Tamatea Urehaea

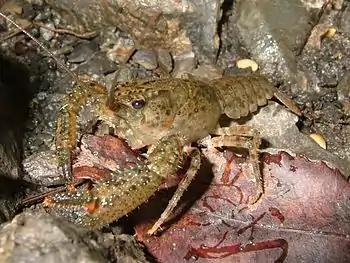
(freshwater crayfish)

From here, he travelled to Ōpōtiki. He remained there until he heard that his son Kahungunu had married Rongomai-wāhine at Māhia Peninsula and that she was pregnant. He gathered presents and set out to bless the newborn. He travelled up the Waioeka River, where his pet "karoro" (kelp gull) turned to stone. The stone bird remained a local landmark as of 1944. When Tamatea came to Moumoukai, a village near Mōrere, he received the news that Rongomai-wāhine had given birth to a girl, who was the child of her previous husband, not Kahungunu. Tamatea threw the presents away in anger and went to Tapu-te-ranga island in Whanganui-a-rotu lagoon (now Napier). The girl was named Hine-Rauiri ("castaway girl") as a result.